2022 Tel Aviv shooting

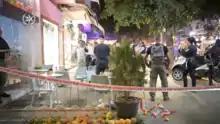
Crime scene

On 7 April 2022, a mass shooting took place on Dizengoff Street in Tel Aviv, Israel. Three Israeli civilians were killed and six were injured.